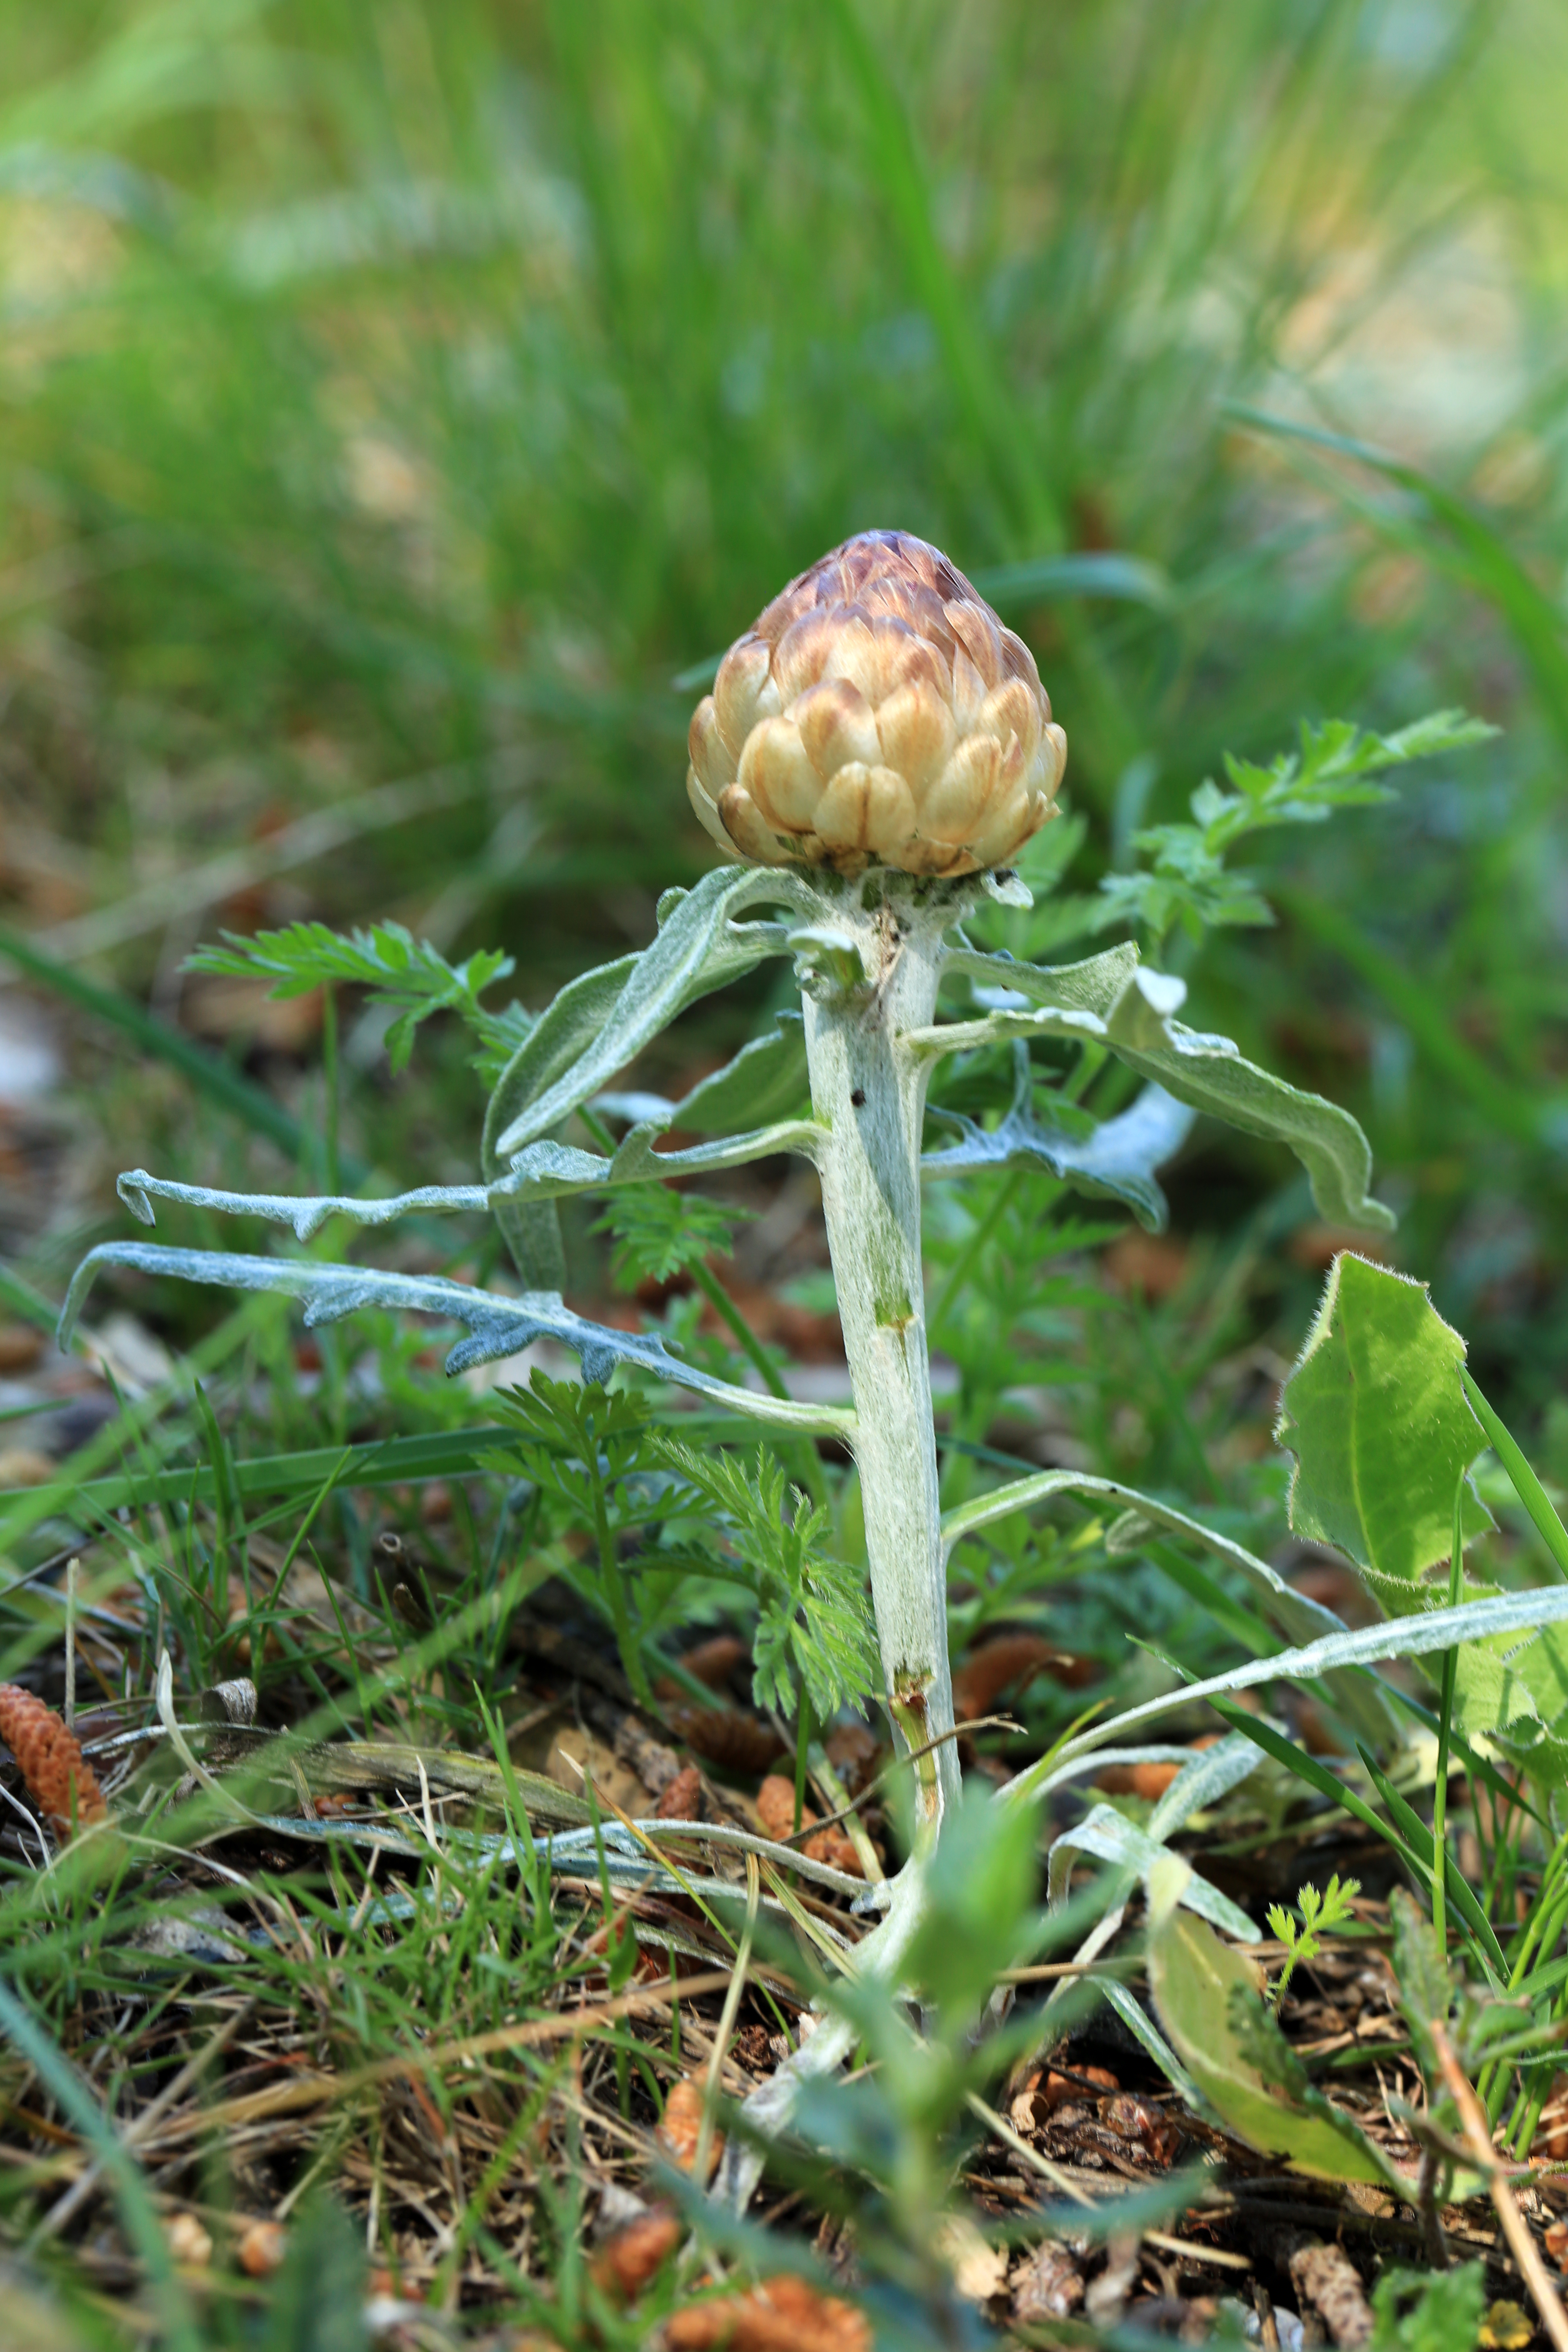
plant, leaf, flower, france, europe, canon, botany, flora, wildflower, midi, montpellier, woodland, southfrance, sdfrankreich, zuidfrankrijk, mditerrane, languedocroussillon, hrault, plantes, botanique, garrigue, pindes, croissance, leuzeaconifera, macro photography, flowering plant, land plant